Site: brandenburg
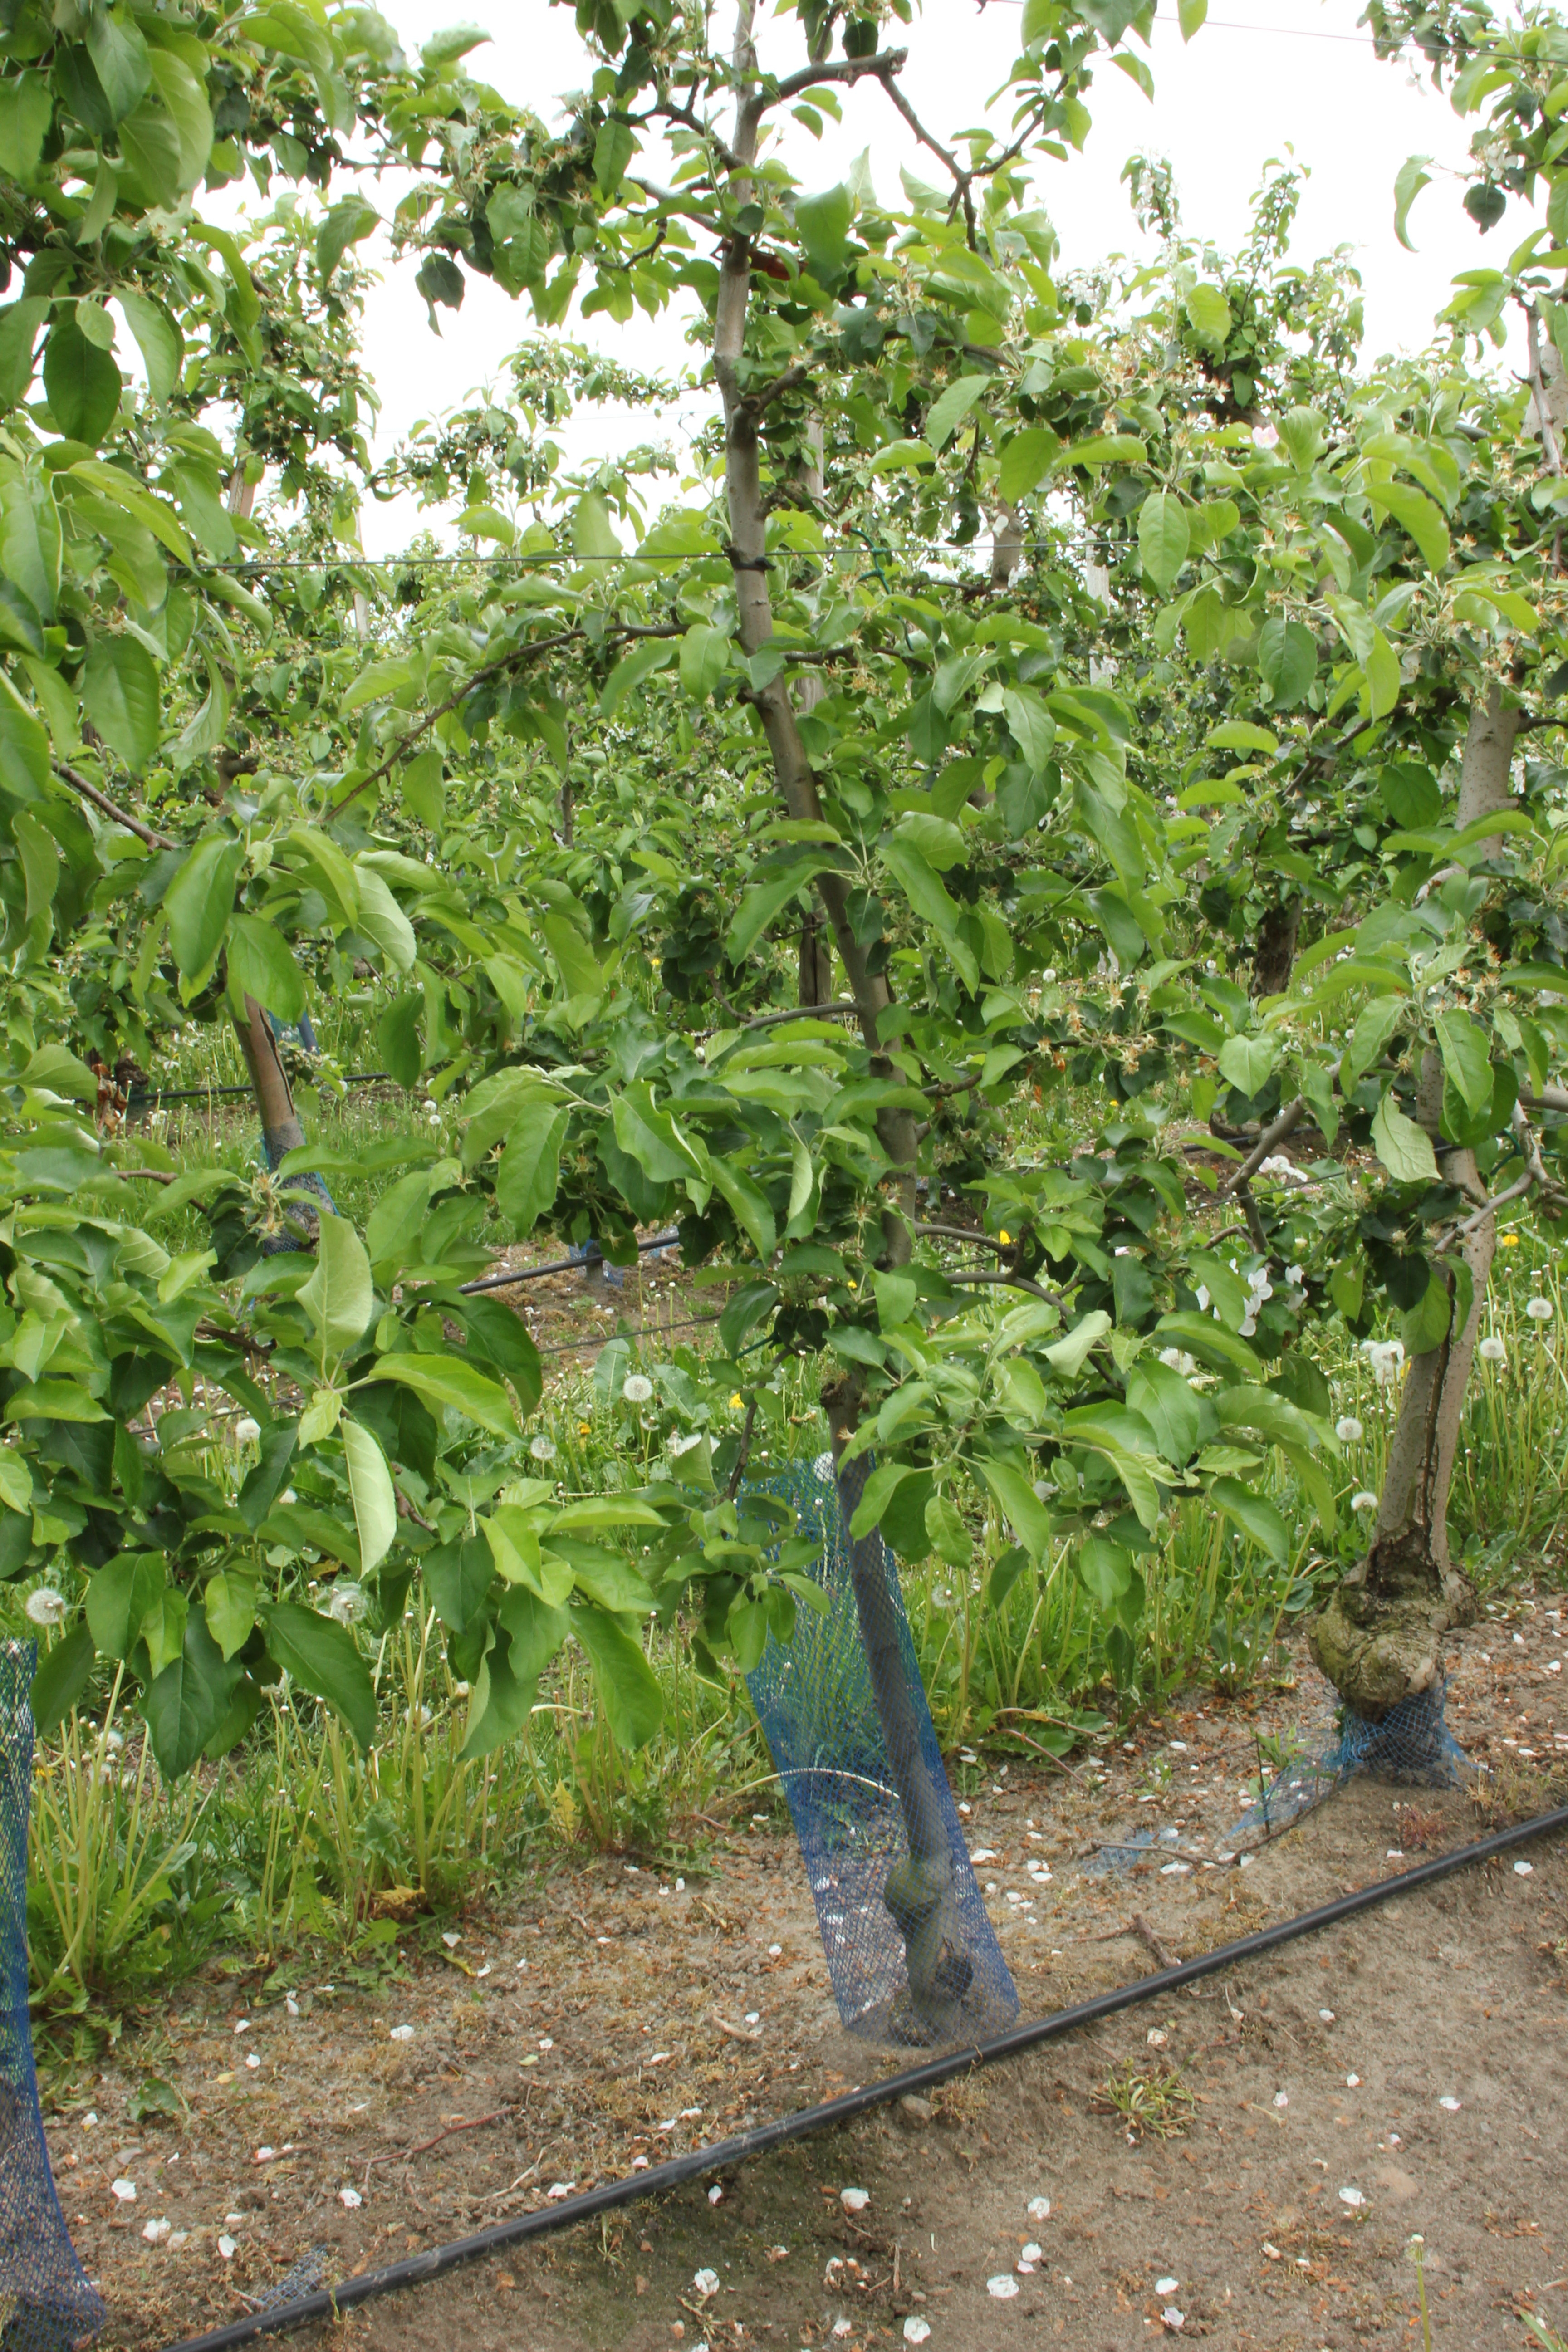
Growth stage (BBCH 67): Flowering